Jochen Wermuth

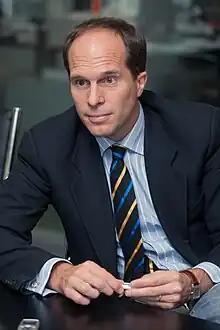
Jochen Wermuth

Jochen Wermuth (born 13 December 1969) is a German climate impact investor, who serves on the steering committee of the "DivestInvest" investor association to which asset owners and managers with some $40 trillion of assets have committed as of 2021. He is the founder and Chief Investment Officer of Wermuth Asset Management, a German family office and investment advisory firm committed to sustainable investments. From June 2017 until his resignation on 19 February 2024 he was also a member of the investment committee for the EUR 24 billion German Sovereign Wealth Fund KENFO.